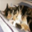
Label: cat